Gerard Krefft

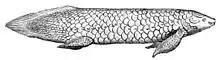
Queensland lungfish ("Neoceratodus forsteri").

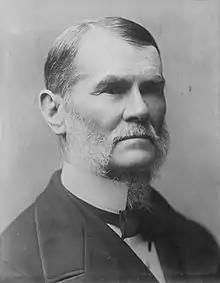
William Forster (c.1875)

Krefft returned to Australia from his sojourn in Germany, with brief stays "en route" at the Cape of Good Hope and Adelaide, arriving in Sydney on 6 May 1860.